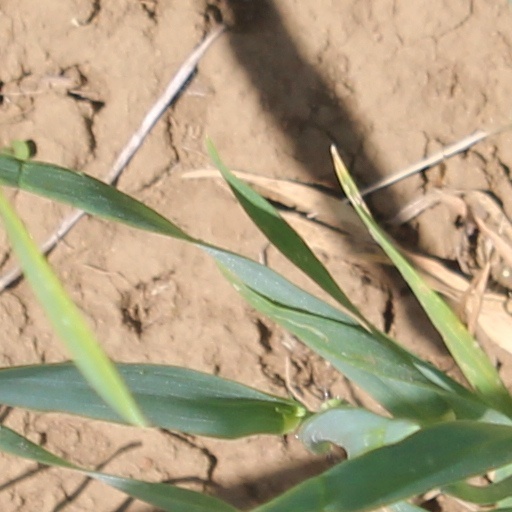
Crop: wheat